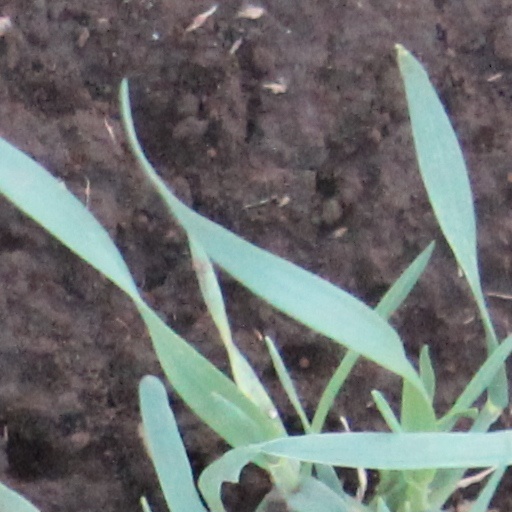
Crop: wheat